RIMPAC

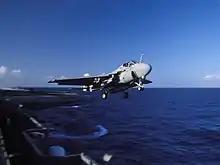
An A-6E SWIP Intruder of VA-115 launching off in 1995

RIMPAC 1992 took place between 19 June and 2 August 1992. Among the vessels' taking part was the aircraft carrier , which was assigned to Battle Force X-Ray, which included ten Japan Maritime Self-Defense Force (JMSDF) vessels, including the submarine .